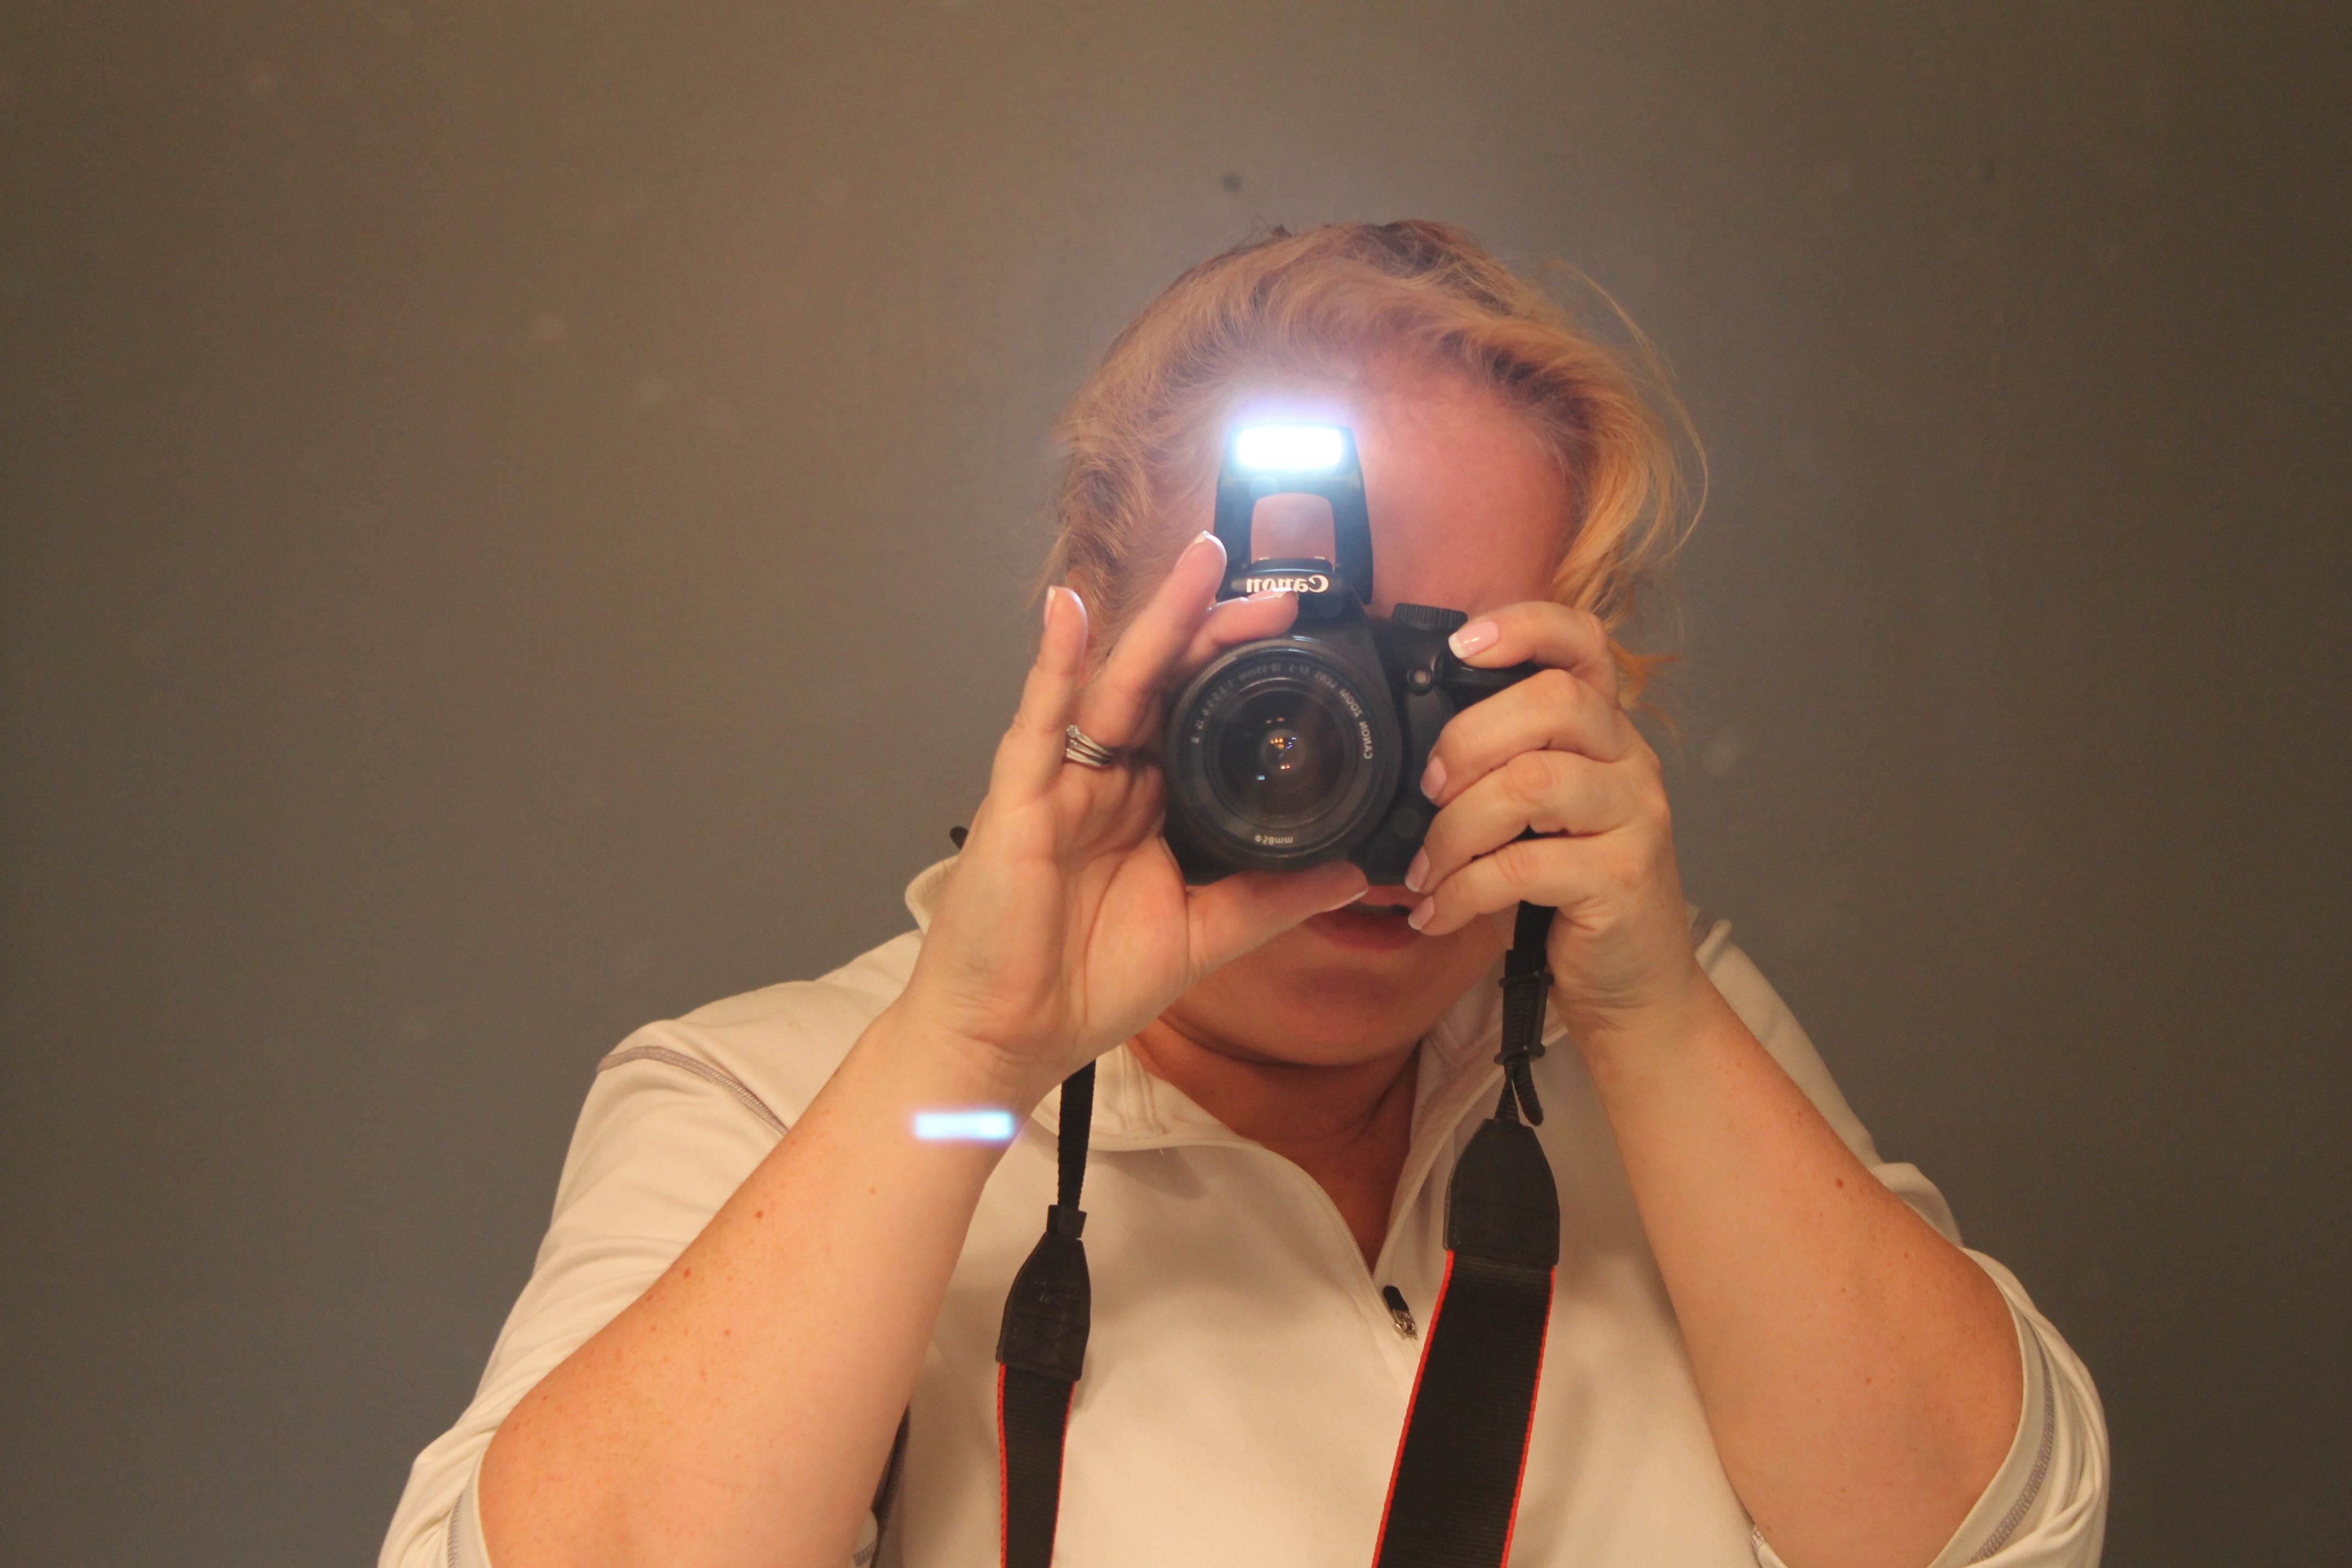
hand, person, girl, technology, camera, photography, photographer, photo, portrait, model, lens, equipment, clothing, ear, mouth, human body, photos, eye, glasses, head, digital, photograph, skin, beauty, organ, costume, photographic, photo shoot, sense, vision care